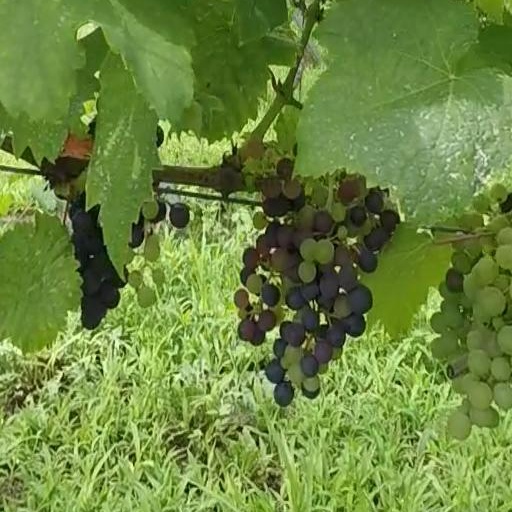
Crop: grape